List of international presidential trips made by Emmerson Mnangagwa

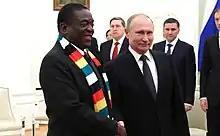
Vladimir Putin and Mnangagwa in the Kremlin, January 15, 2019.

The following is a list of international presidential trips made by Emmerson Mnangagwa became the 3rd President of Zimbabwe on 24 November 2017 following the removal of predecessor Robert Mugabe that year.